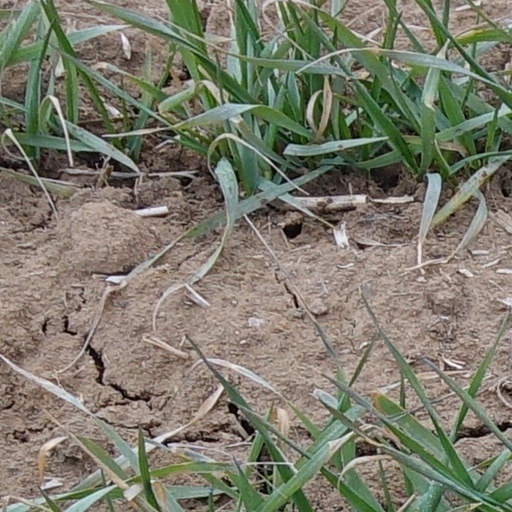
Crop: wheat